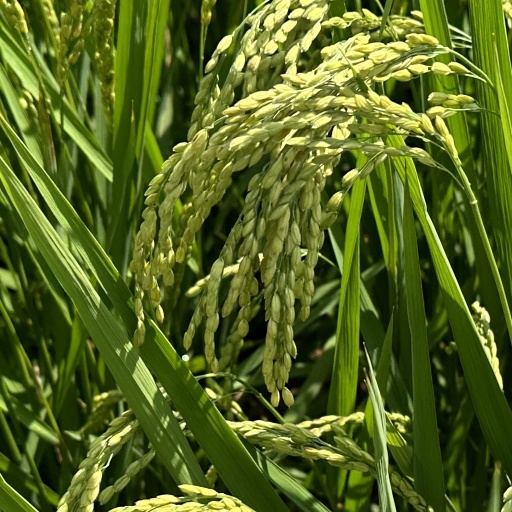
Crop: rice